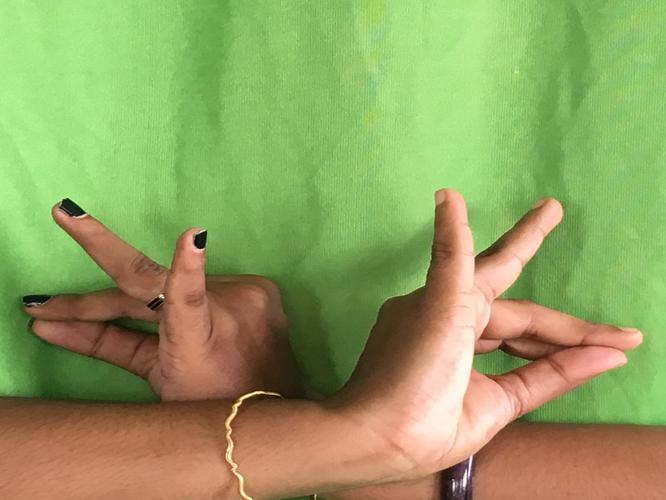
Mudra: Katakavardhana
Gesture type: double_hand